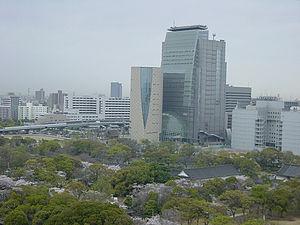
La NHK est l'entreprise publique qui gère les stations de radio et de télévision du service public japonais. C'est l'unique groupe audiovisuel public japonais. Son audience moyenne est d'environ 27 % des foyers japonais, pour un temps d'écoute journalier moyen de 311 minutes.